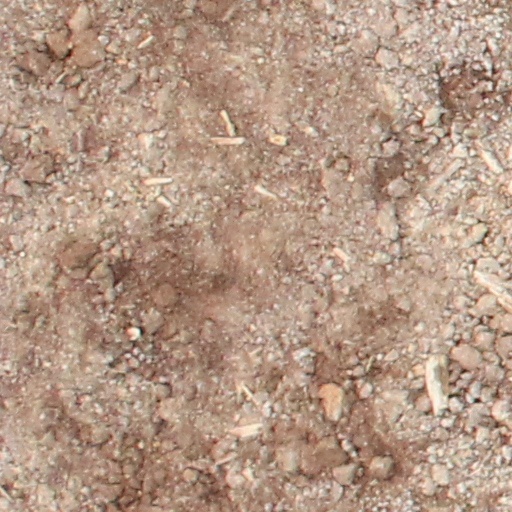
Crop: wheat